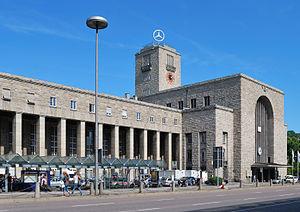
La gare centrale de Stuttgart est une gare ferroviaire allemande, située au centre-ville de Stuttgart, la capitale du Land de Bade-Wurtemberg.